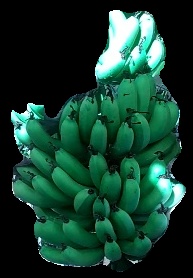
Variety: pachbale
Grade: grade1